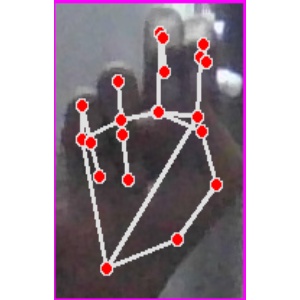
अक्षर: ह